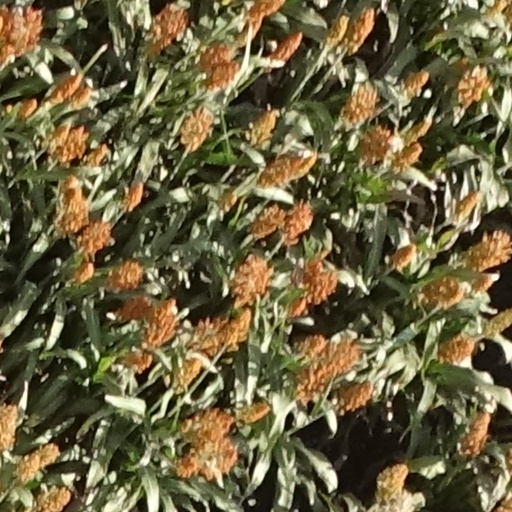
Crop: sorghum